Kevin A. Gilroy

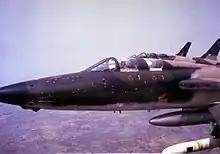
Capts. Dethlefsen and Gilroy in their F-105F in April 1967

From May to November 1965, during the Vietnam War, the 9th BS was deployed to Andersen Air Force Base in Guam in support of Operation Arc Light missions. During this time, Gilroy flew 19 combat missions as an EWO in B-52s between June and November 1965.